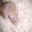
Label: mouse